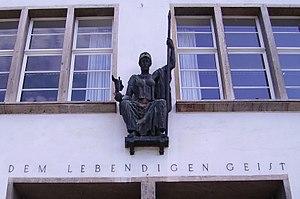
Bien que la ville ait été mentionnée pour la première fois dans un document officiel en 1196, l'histoire d'Heidelberg est cependant beaucoup plus ancienne et remonte à l’époque des Celtes et des Romains. Le château est apparu au XIIIᵉ siècle. Heidelberg a ensuite été méthodiquement aménagée et elle est devenue la résidence des comtes palatins du Rhin. C’est ainsi que la ville a connu la prospérité, en tant que capitale du Palatinat du Rhin, durant environ 500 ans. L’université de Heidelberg a été fondée en 1386, ce qui fait d’elle la plus ancienne université d’Allemagne. En 1693, lors de la guerre de Succession Palatine, les troupes françaises ont détruit Heidelberg. La ville a été reconstruite dans un style baroque d’après des plans datant du Moyen Âge. En 1720, la résidence des Princes-Électeurs palatins a été transférée de Heidelberg à Mannheim. En 1803, le pays de Bade a acquis Heidelberg. Au XIXᵉ siècle, des poètes et des penseurs qui ont séjourné dans la ville l’ont nommée « ville du romantisme ». Heidelberg est devenue une des villes universitaires les plus importantes et une destination de voyage appréciée.